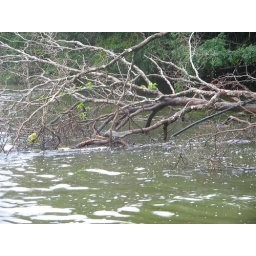
There is a crocodile on the log in the water. This was taken in belize on a boat tour of the river wallace.